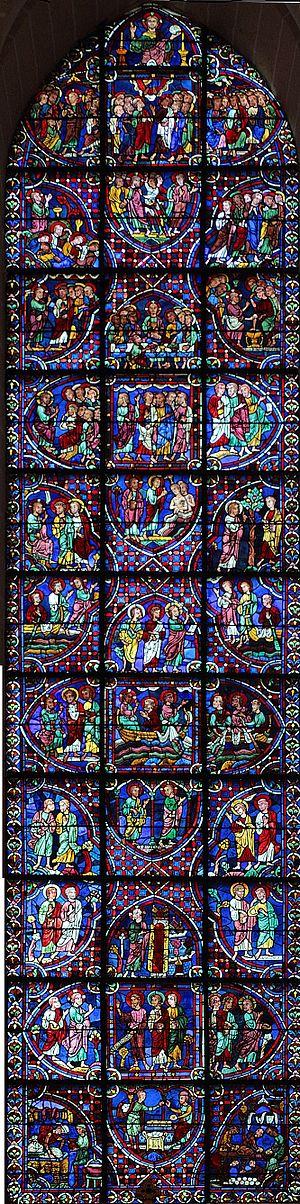
Pour un article plus général, voir Cathédrale Notre-Dame de Chartres.
Le vitrail des Apôtres à Chartres est le vitrail central de la chapelle axiale de la cathédrale Notre-Dame de Chartres.